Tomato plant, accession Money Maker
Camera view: vertical (180 deg); turntable rotation: 240 degrees
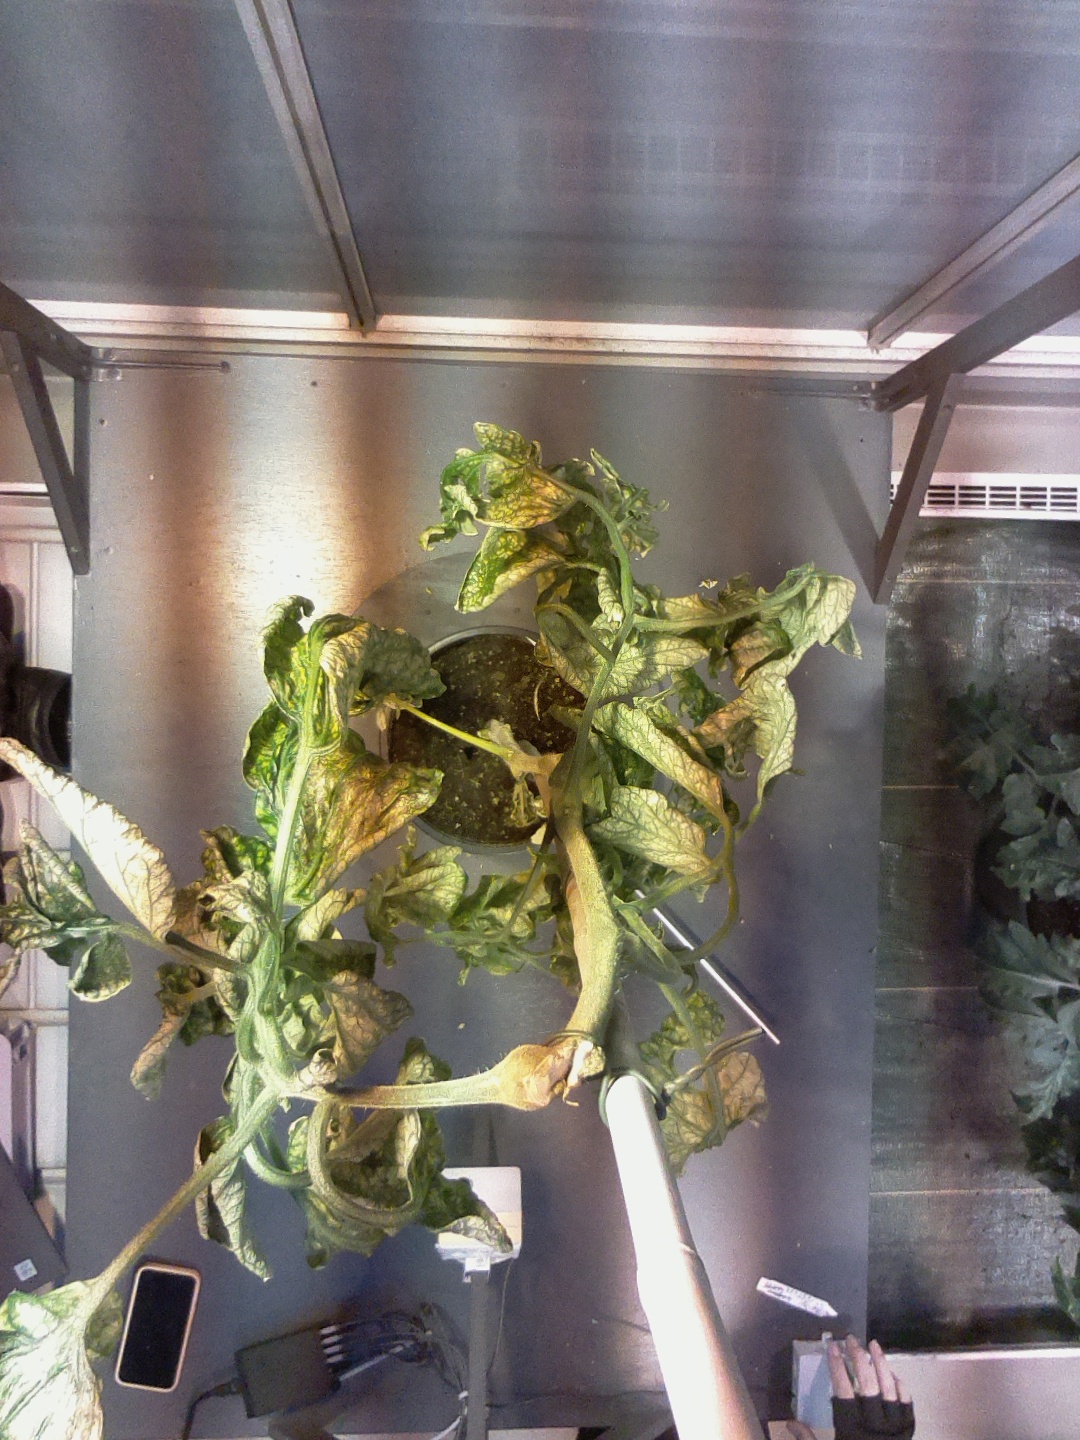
BBCH growth stage 52: 2 inflorescences visible